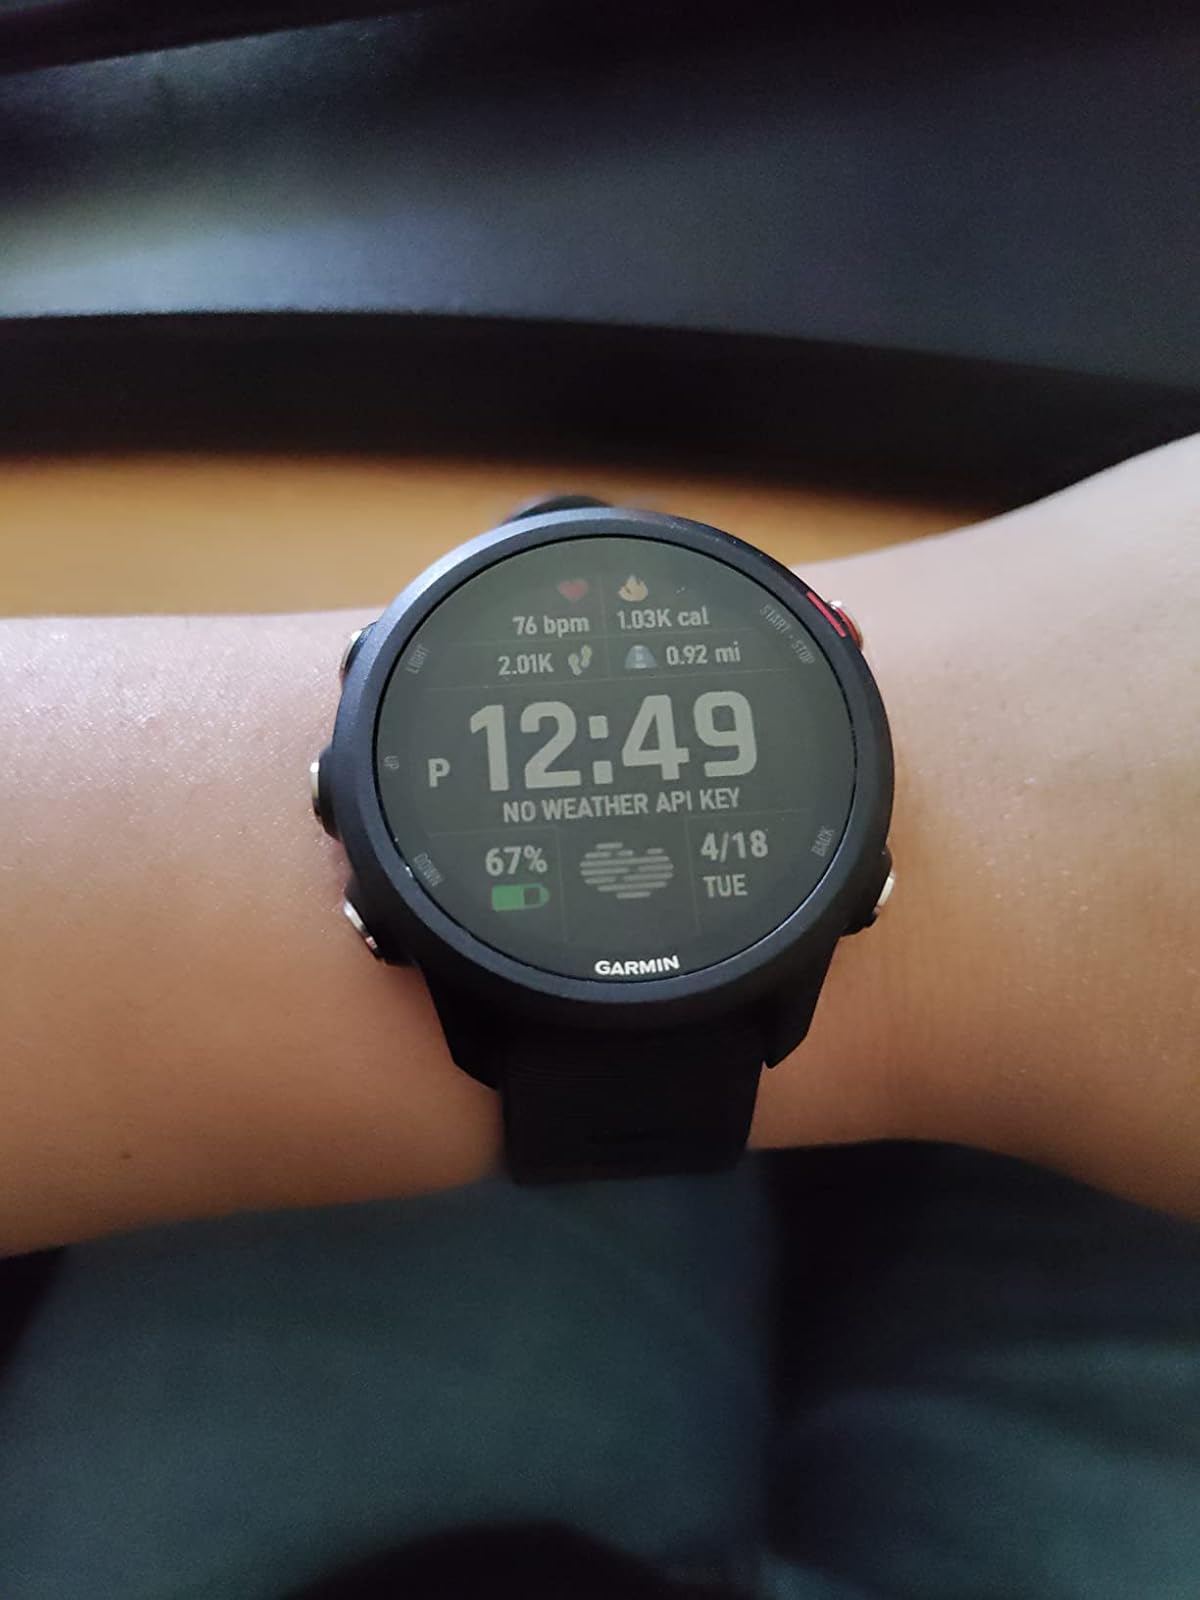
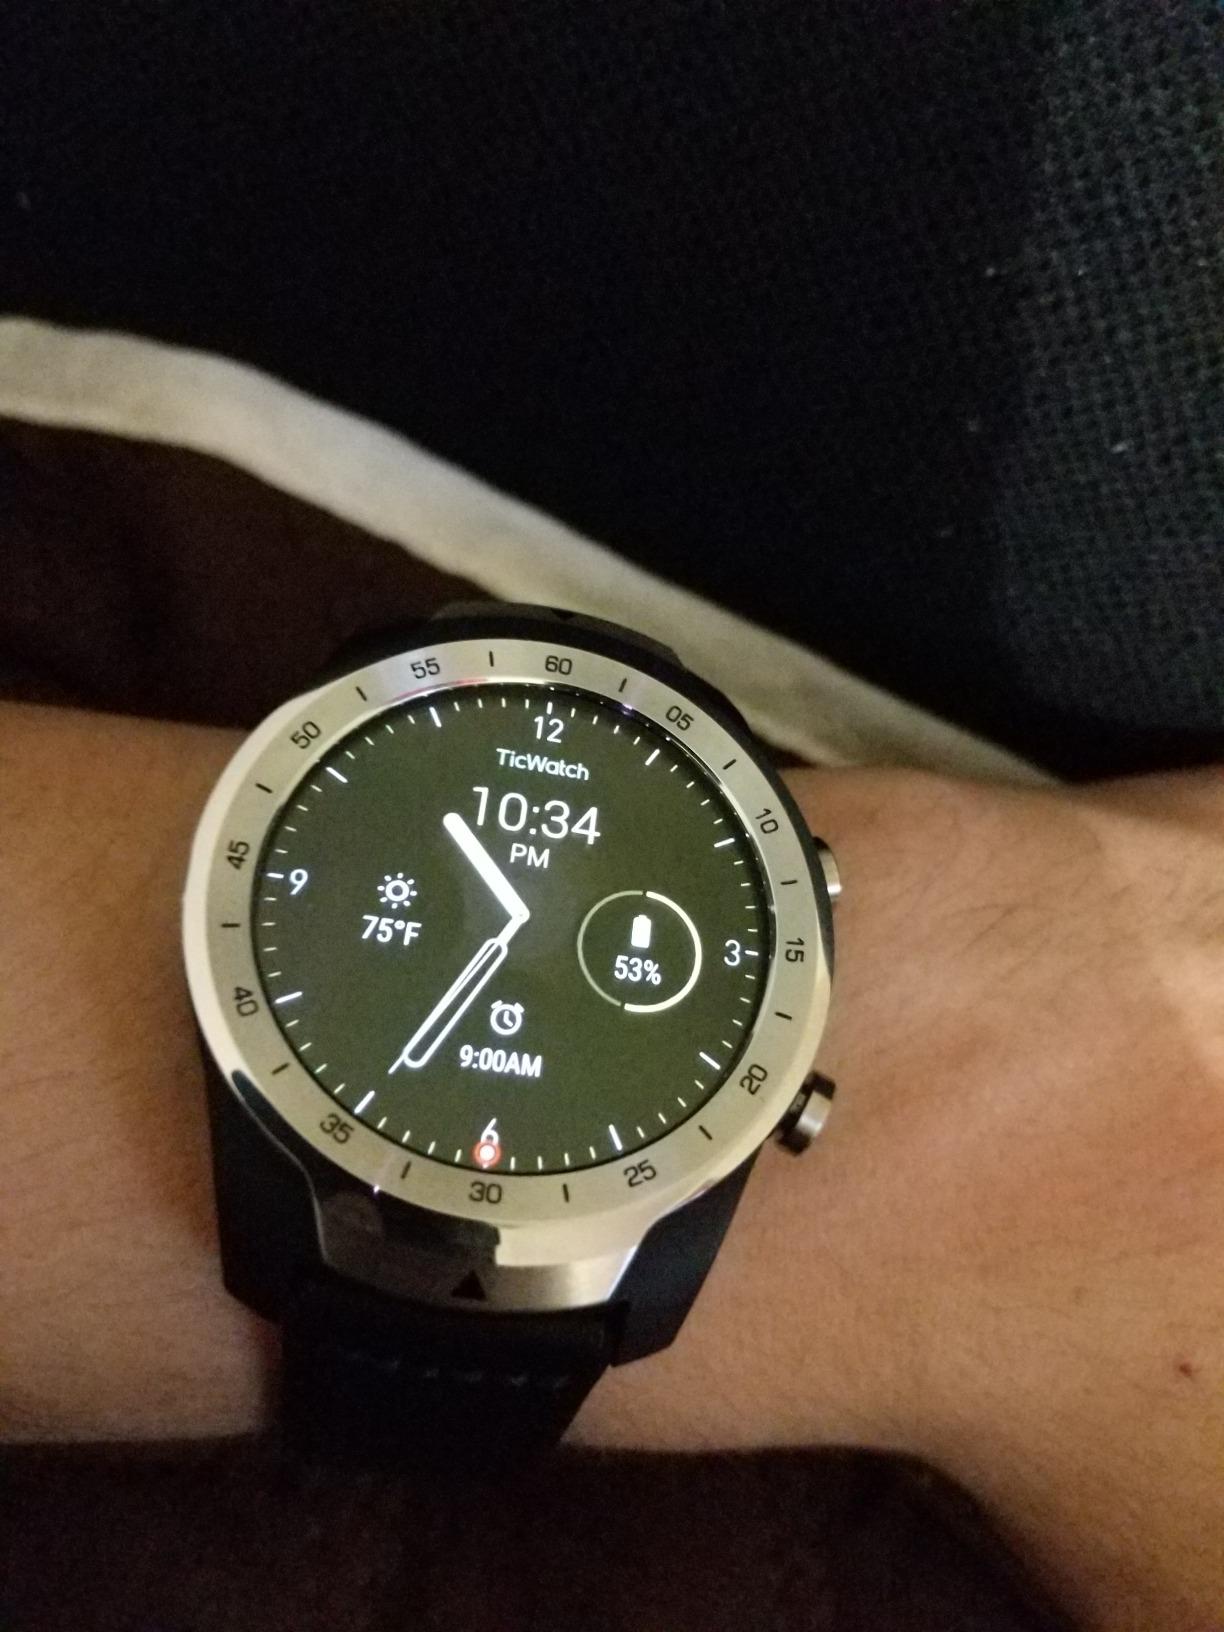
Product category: smartwatch
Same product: no